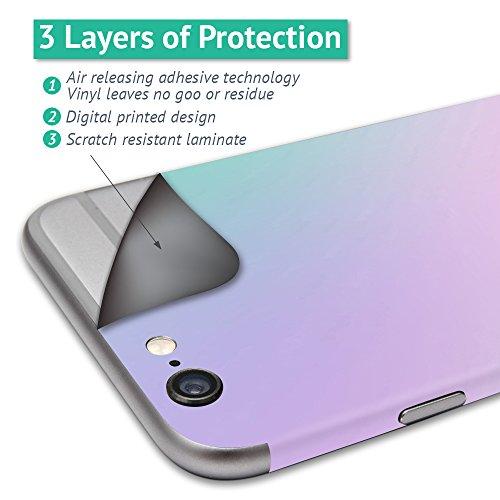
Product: MightySkins Skin Compatible with DJI Phantom 3 Standard Quadcopter Drone wrap Cover Sticker Skins Cotton Candy
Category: Toys & Games | Hobbies | Remote & App Controlled Vehicles & Parts | Remote & App Controlled Vehicle Parts
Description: Great Condition.
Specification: ProductDimensions:17x1x11inches|ItemWeight:0.16ounces|ShippingWeight:1pounds|ASIN:B01G2GD1CE|Itemmodelnumber:DJPHAN3STA-CottonCandy